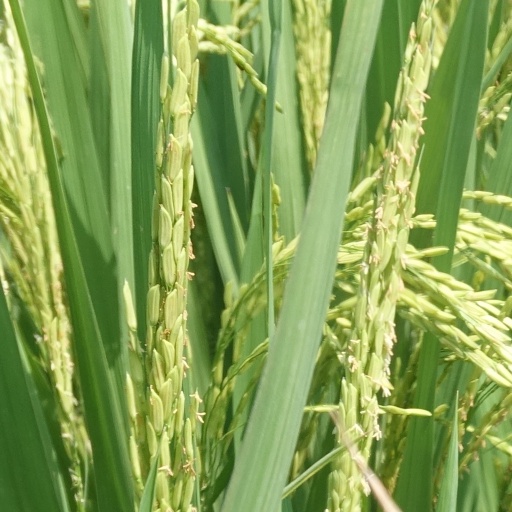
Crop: rice